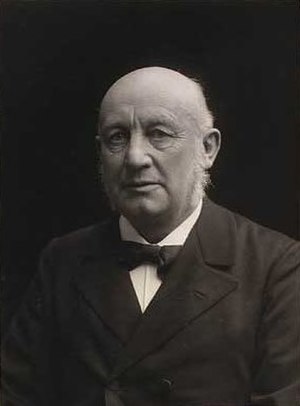
Georg Kringelbach
Georg Kringelbach